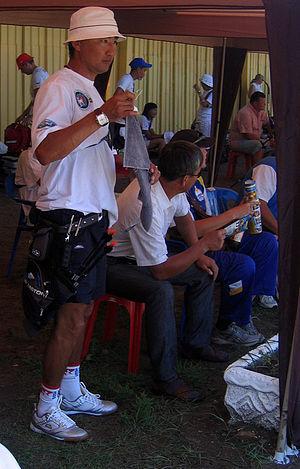
Baïr Dorjievitch Badionov est un archer russe né le 28 juin 1976 à Zougalaï.